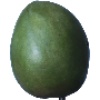
Label: Mango 1